Describe the emotion expressed in this image:  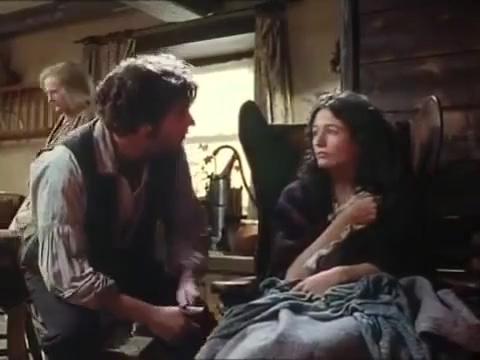
This person displays Fear, valence and arousal with low intensity.